Yoh (wrestler)

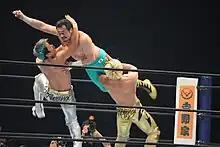
Roppongi 3K performing the "3K" on Ryusuke Taguchi

On October 9, 2017, at King of Pro-Wrestling, Komatsu and Tanaka, billed as "Yoh" and "Sho", returned to NJPW, when they were revealed as Rocky Romero's new tag team Roppongi 3K. The two defeated Funky Future (Ricochet and Ryusuke Taguchi) in their return match to become the new IWGP Junior Heavyweight Tag Team Champions. Through their affiliation with Romero, Yoh and Sho also became part of the Chaos stable. On November 5 at Power Struggle, Roppongi 3K defeated Super 69 (ACH and Ryusuke Taguchi) in the finals to win the 2017 Super Jr. Tag Tournament. On January 4, 2018, Roppongi 3K lost the Junior Heavyweight Tag Team Championship to The Young Bucks (Matt Jackson and Nick Jackson) at Wrestle Kingdom 12, but won it back on January 28 at the New Beginning in Sapporo. In May 2018, Yoh entered his second Best of the Super Juniors tournament. He finished the tournament with 3 wins and 4 losses, failing to advance to the finals. In October, Sho and Yoh entered the 2018 Super Junior Tag League, winning the tournament for the second time in a row to face El Desperado and Yoshinobu Kanemaru at Wrestle Kingdom 13. However, an earlier loss to the team of Shingo Takagi and Bushi made the title match a triple threat, that Takagi and Bushi would go onto win, with Takagi pinning Sho. At New Japan’s 47th Anniversary Event, Sho and Yoh would defeat Takagi and Bushi to win the championship for a third time. In June, Roppongi 3K would lose the Junior Tag Team Championship to the team of El Phantasmo and Taiji Ishimori. In November, Sho and Yoh would win the Super Junior Tag League for the third time in a row. At Wrestle Kingdom 14, Roppongi 3K would defeat Phantasmo and Ishimori to win the titles for the fourth time. Roppongi 3K would make their first successful title defense against Desperado and Kanemaru at The New Beginning in Osaka. They would make their second successful title defense against Rocky Romero and Ryusuke Taguchi on the first night of the New Japan Road tour. Following New Japan’s return to producing wrestling shows, Yoh entered the 2020 New Japan Cup losing to Bushi in the first round. During this match, Yoh tore his left ACL which kept him out of action for the rest of 2020.